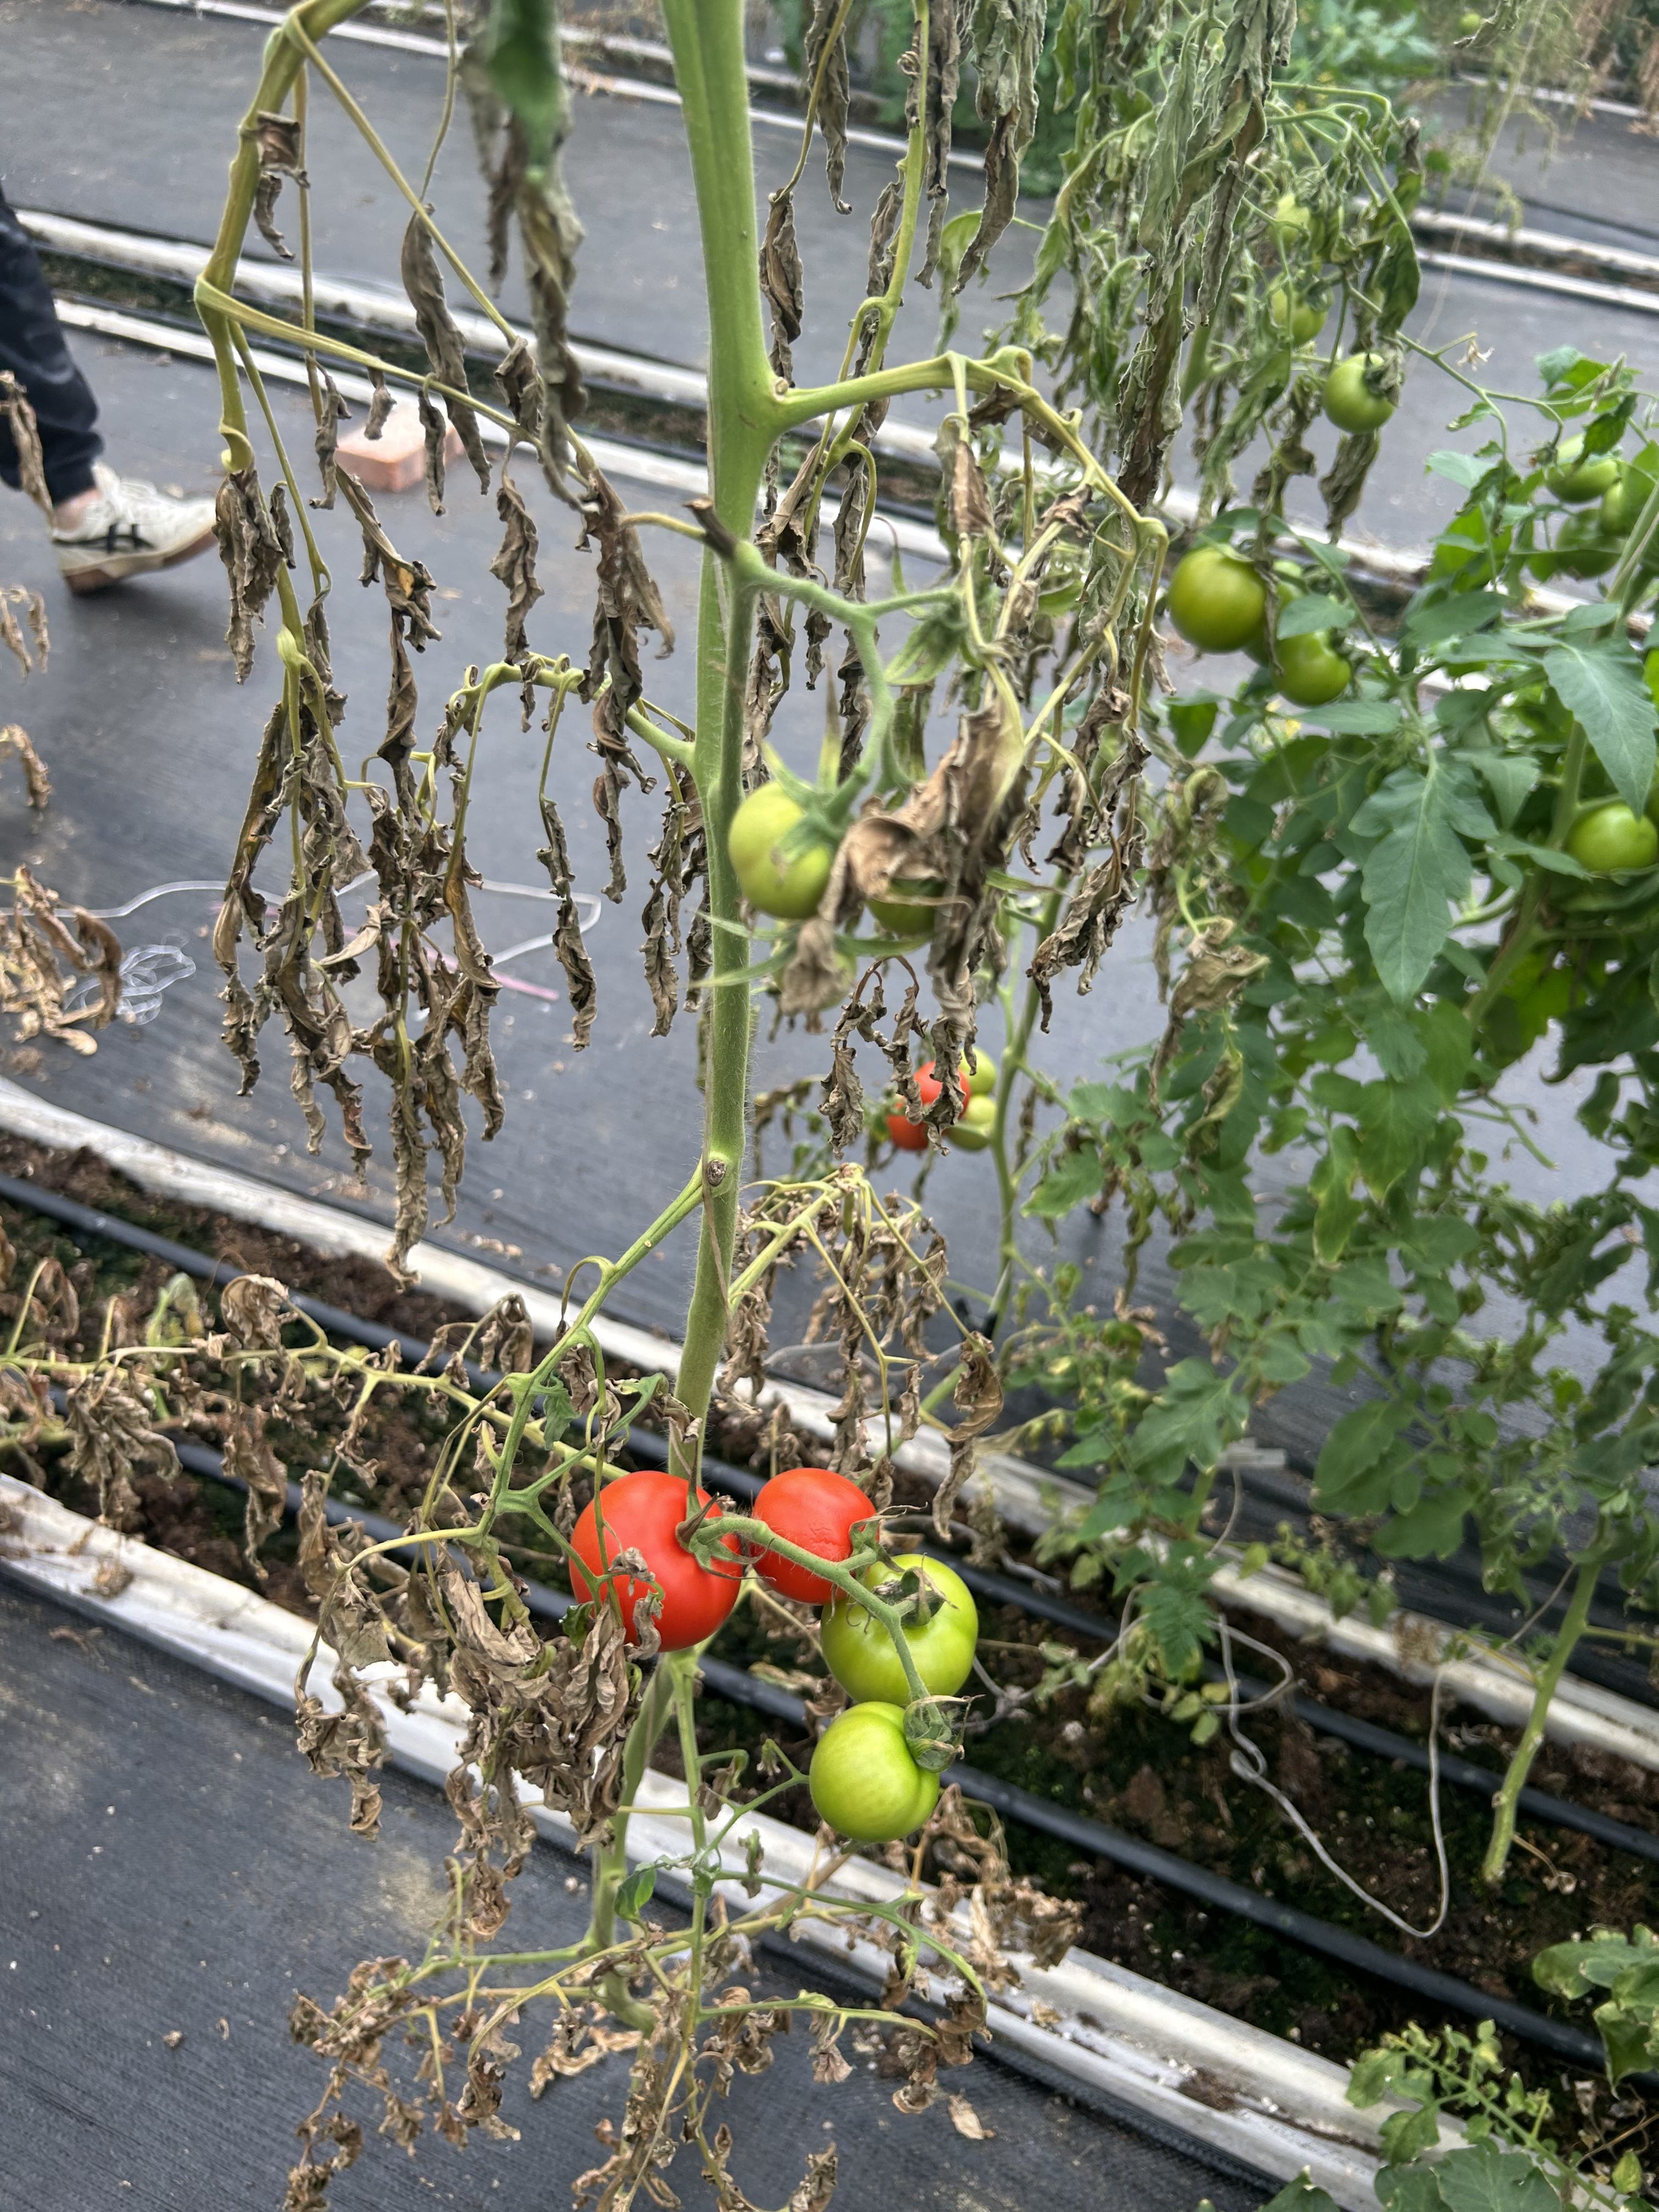
Disease: Wilt